Arthur Eddington

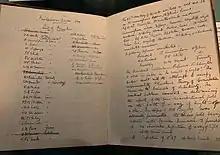
The minute book of Cambridge ∇V Club for the meeting where Eddington presented his observations of the curvature of light around the Sun, confirming Einstein's theory of general relativity. They include the line "A general discussion followed. The President remarked that the 83rd meeting was historic".

After the war, Eddington travelled to the island of Príncipe off the west coast of Africa to watch the solar eclipse of 29 May 1919. During the eclipse, he took pictures of the stars (several stars in the Hyades cluster, including Kappa Tauri of the constellation Taurus) whose line of sight from the Earth happened to be near the Sun's location in the sky at that time of year. This effect is noticeable only during a total solar eclipse when the sky is dark enough to see stars which are normally obscured by the Sun's brightness. According to the theory of general relativity, stars with light rays that passed near the Sun would appear to have been slightly shifted because their light had been curved by its gravitational field. Eddington showed that Newtonian gravitation could be interpreted to predict half the shift predicted by Einstein.